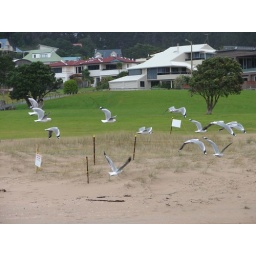
Most birds flying in one photo